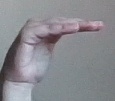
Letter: haa